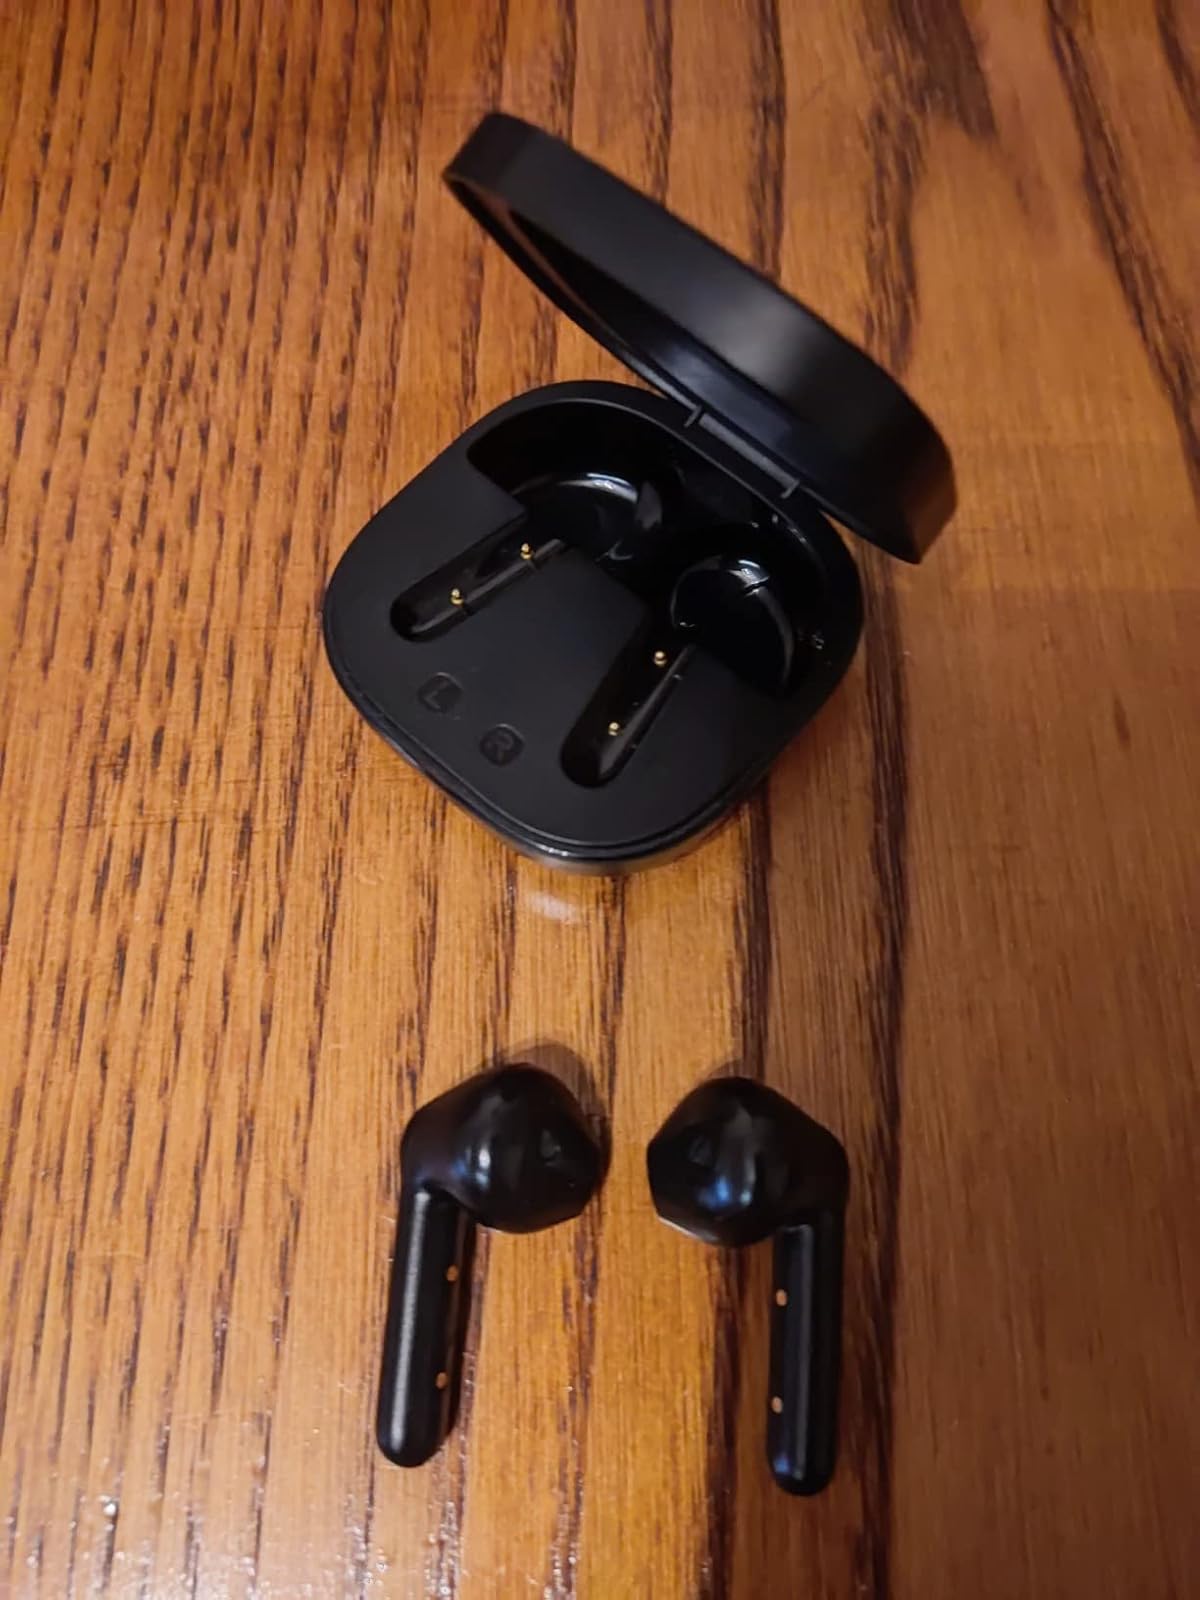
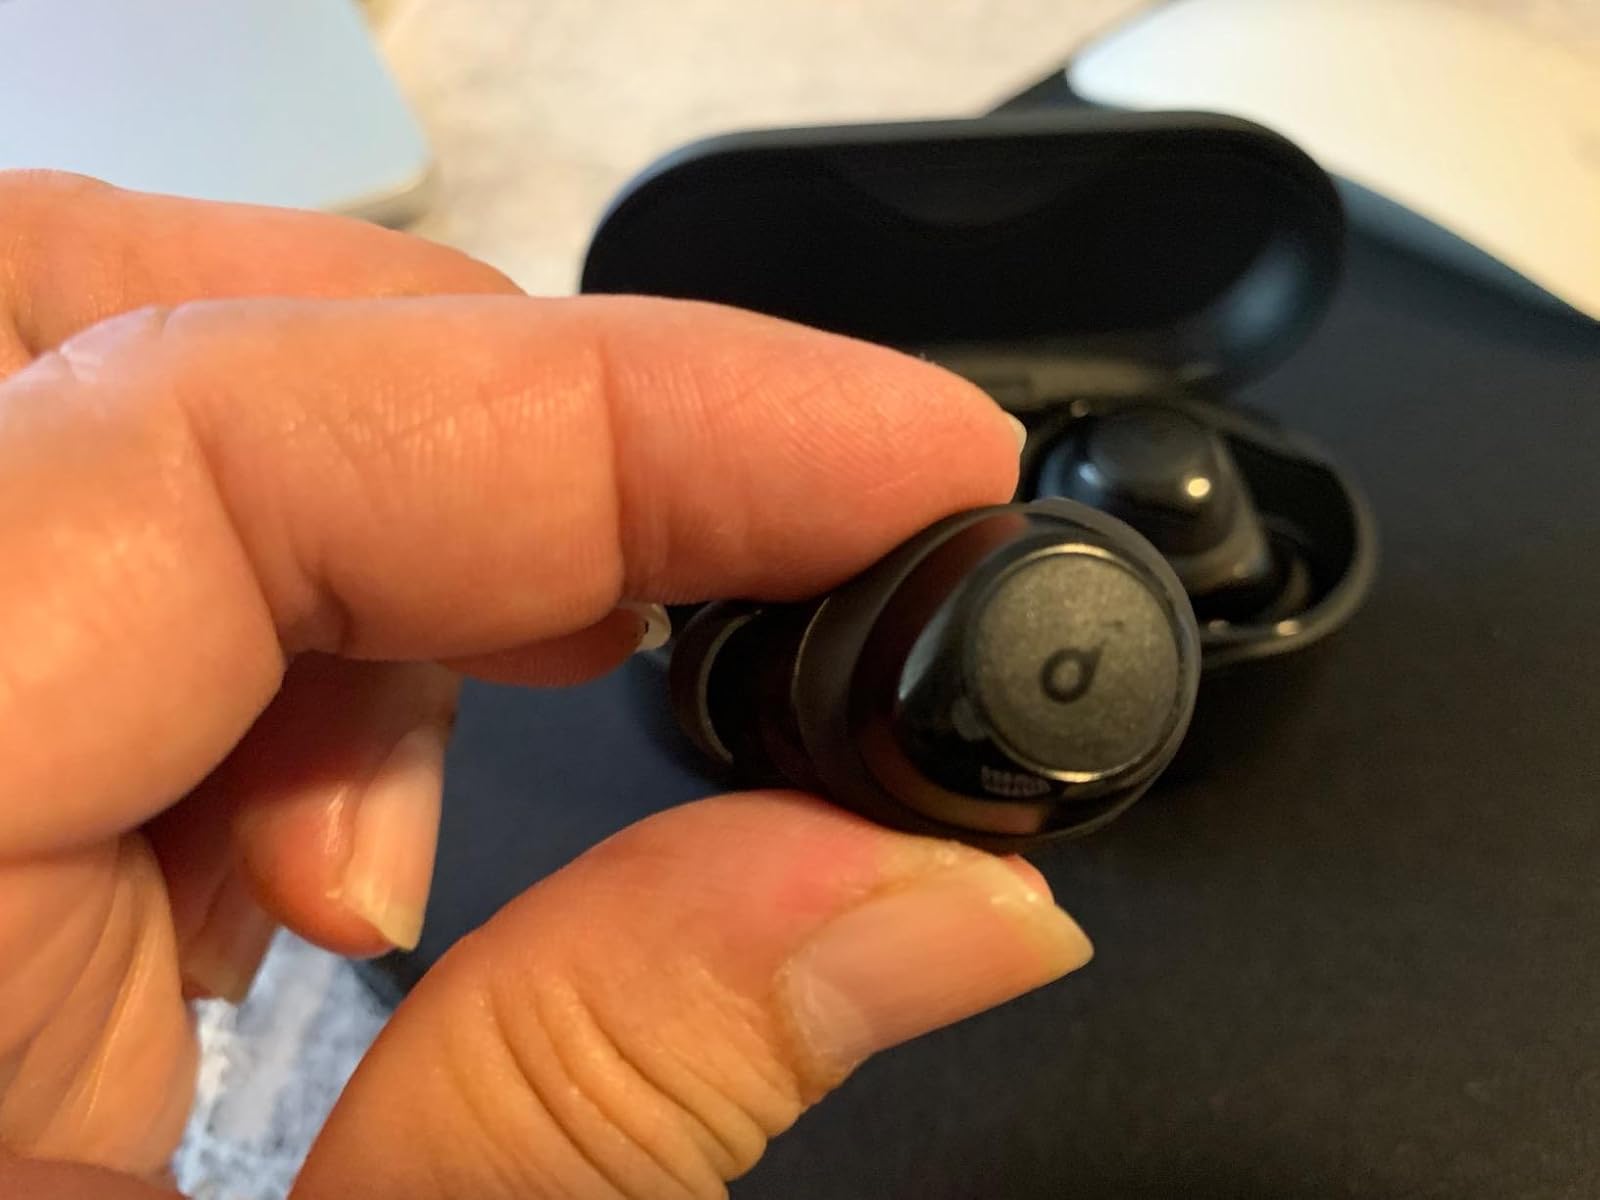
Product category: earbuds
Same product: no